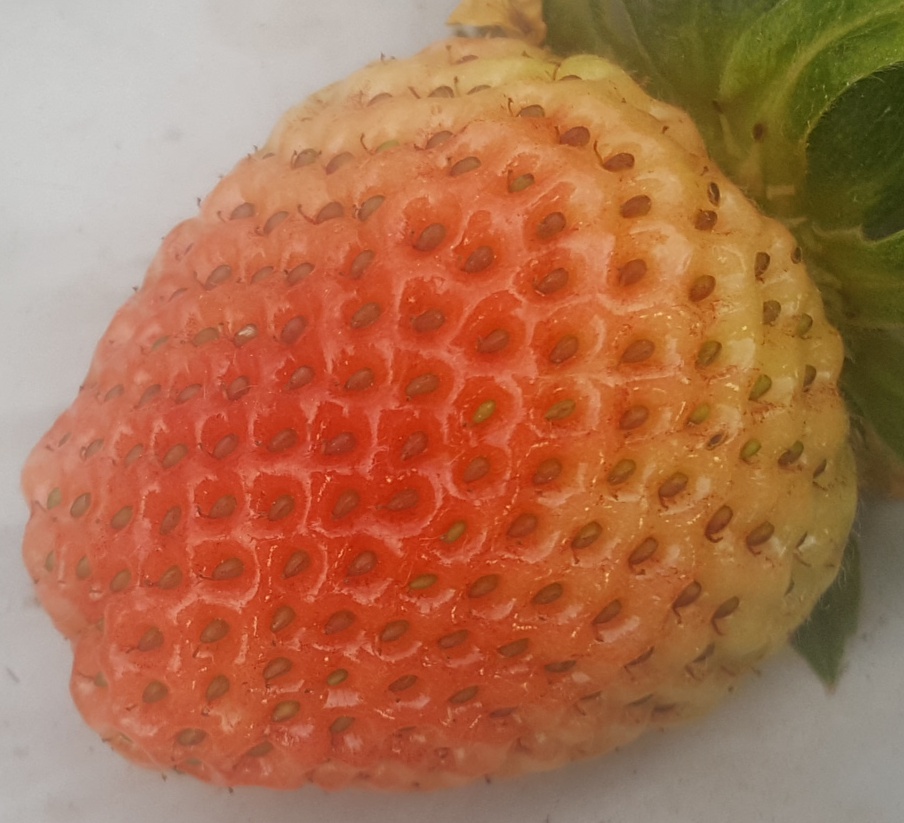
Label: Strawberry